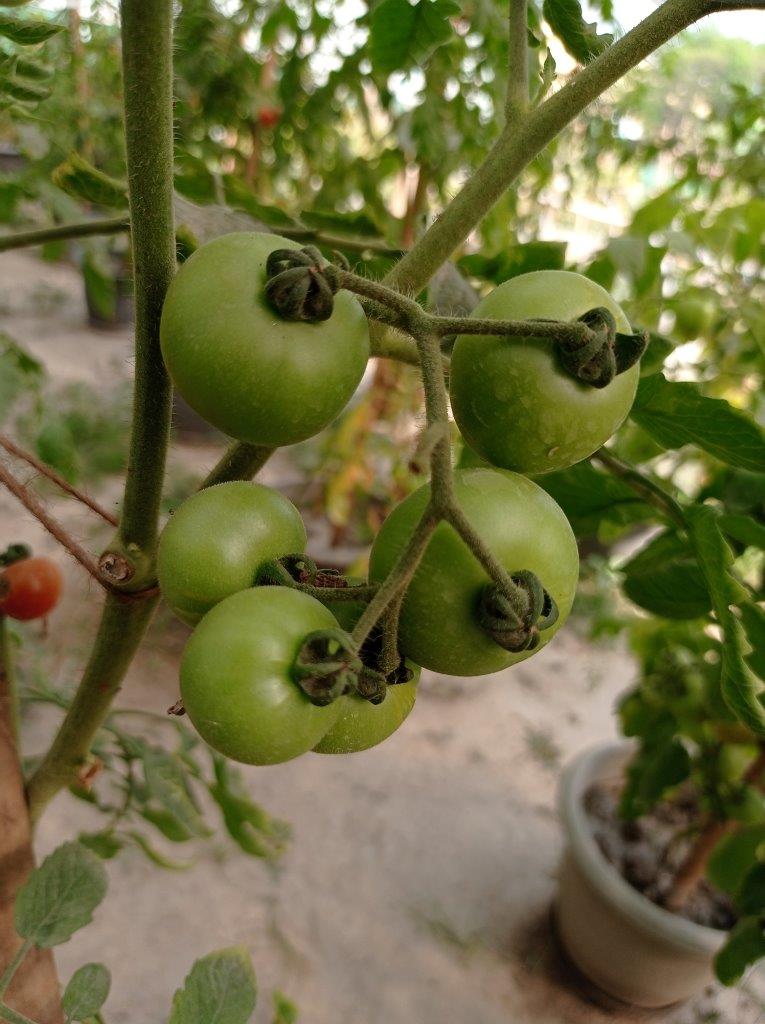
Maturity: Immature